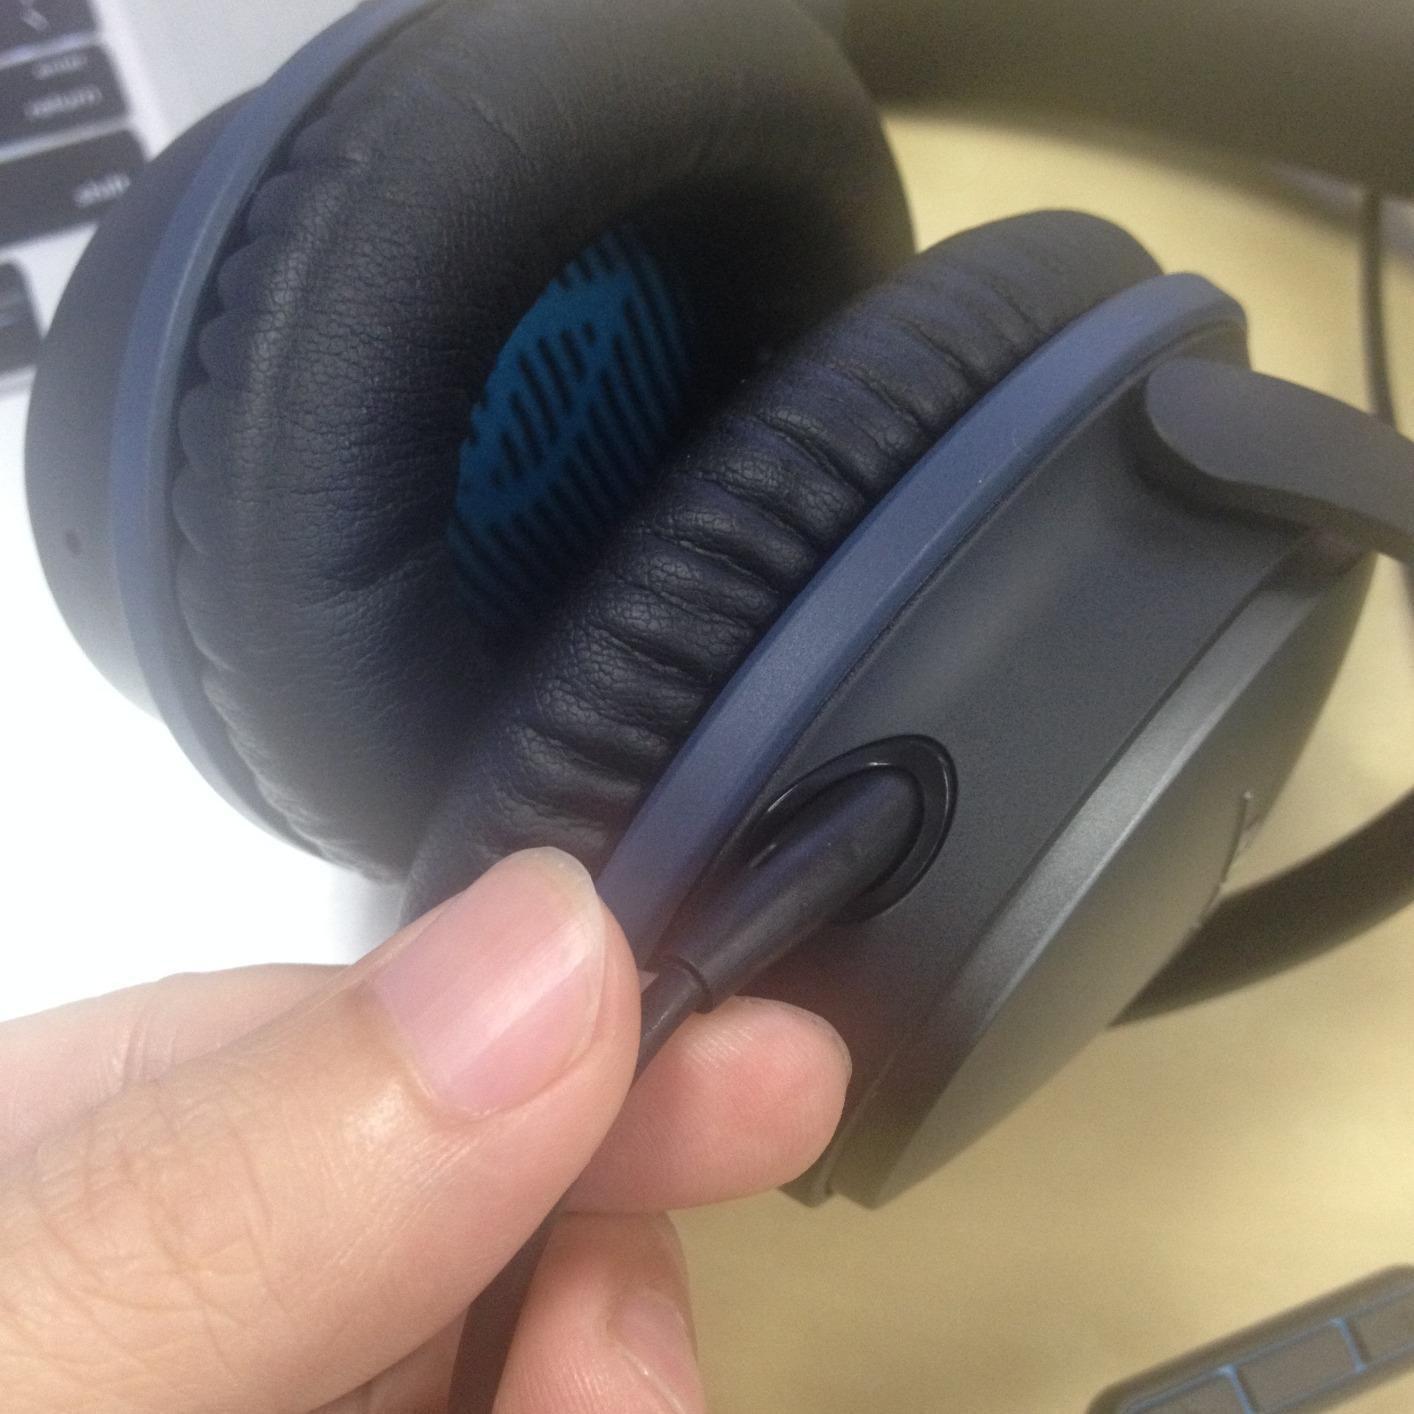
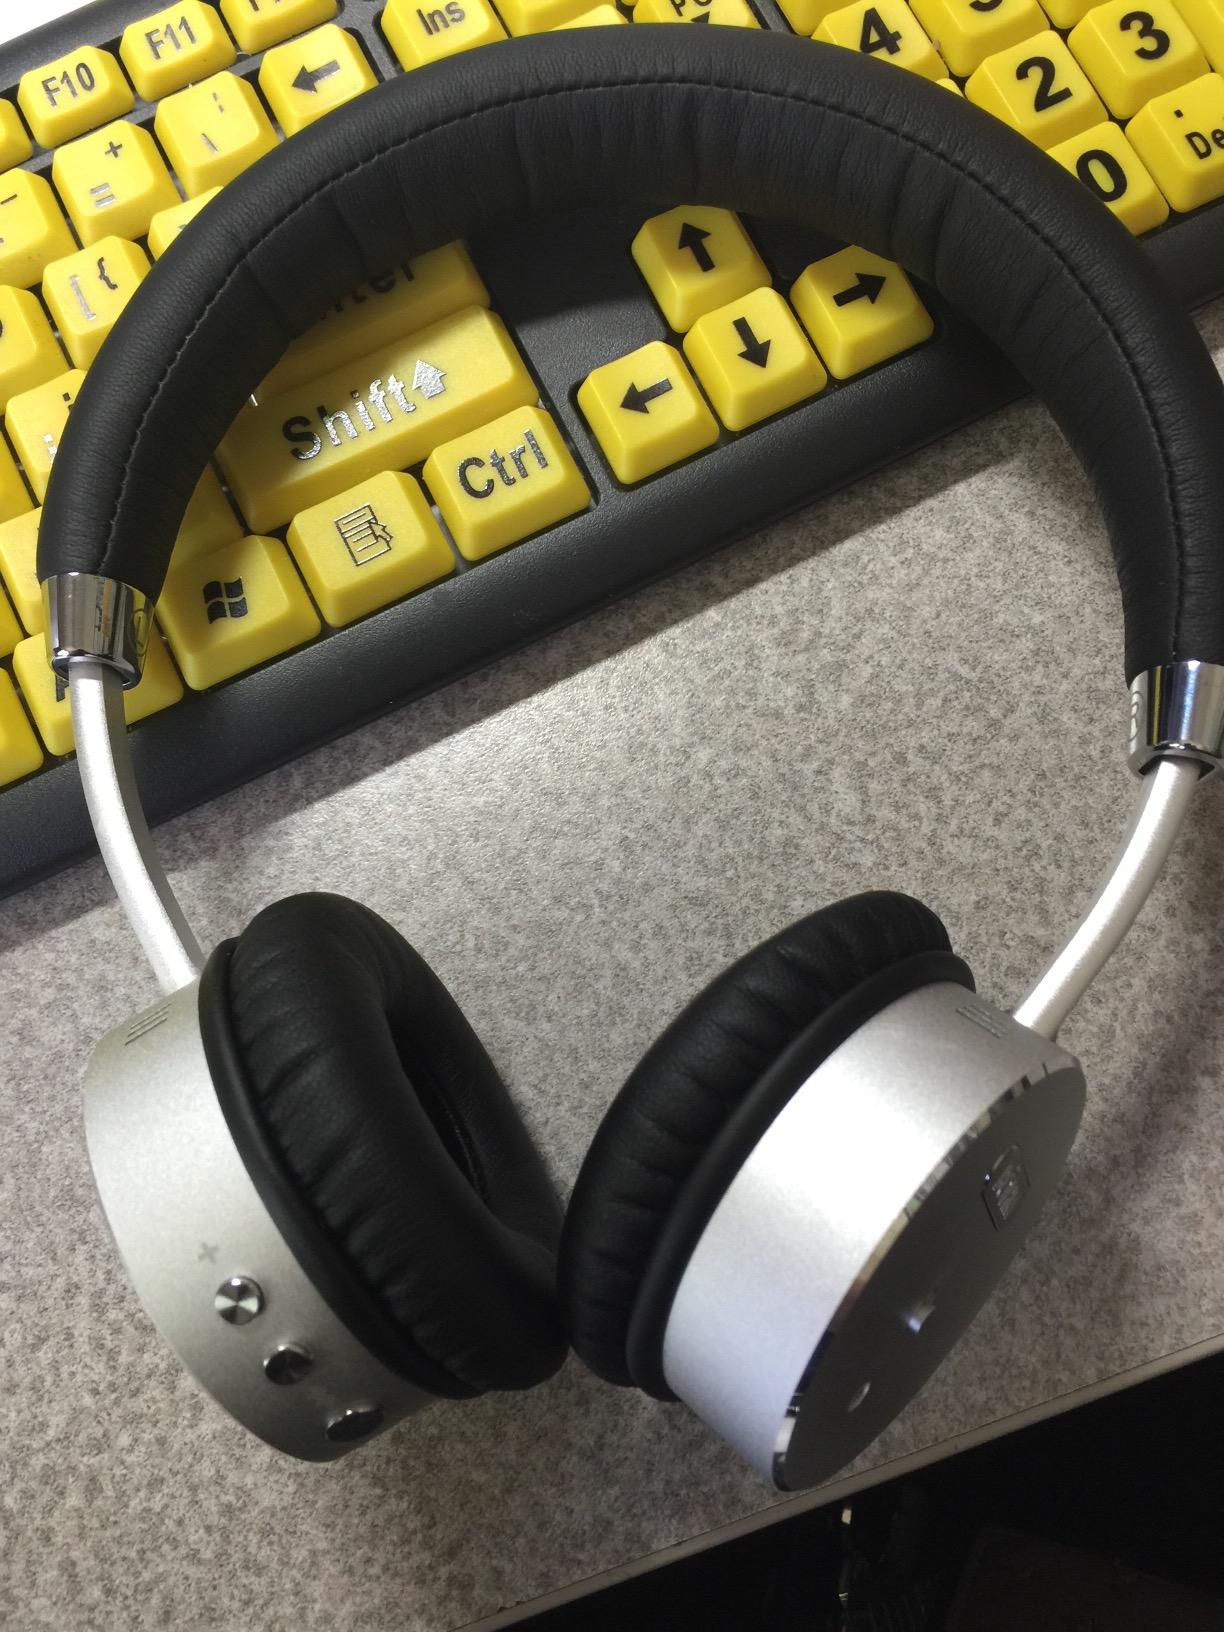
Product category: headphones
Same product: no